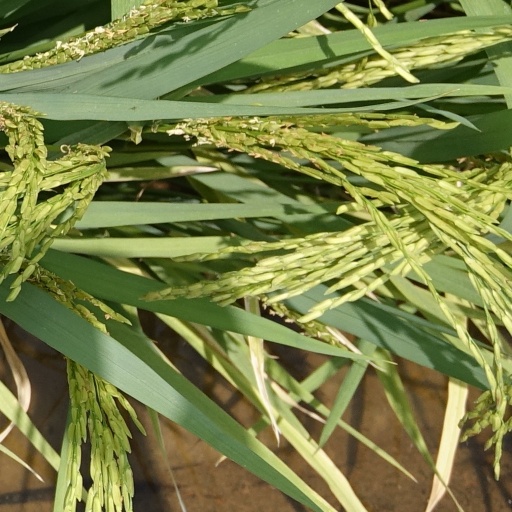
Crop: rice